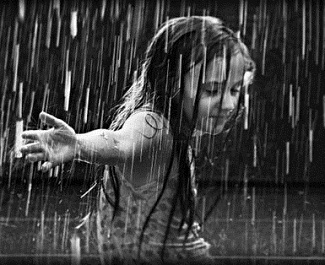
Weather: rain or strom